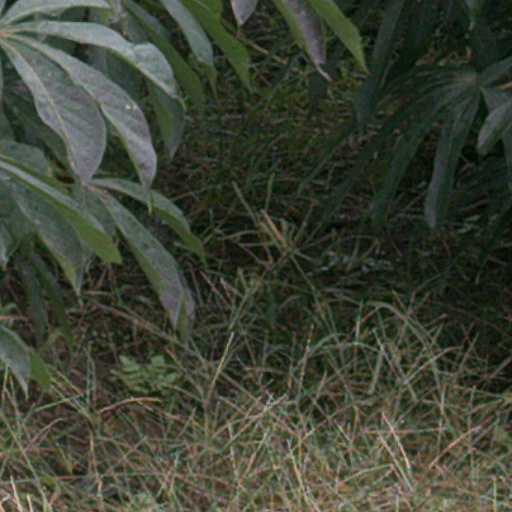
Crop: cassava